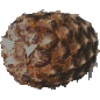
Label: pineapple